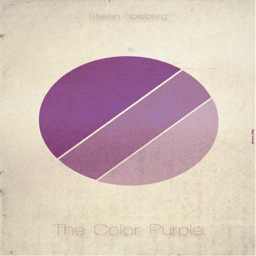
the color purple - minimal movie poster by person